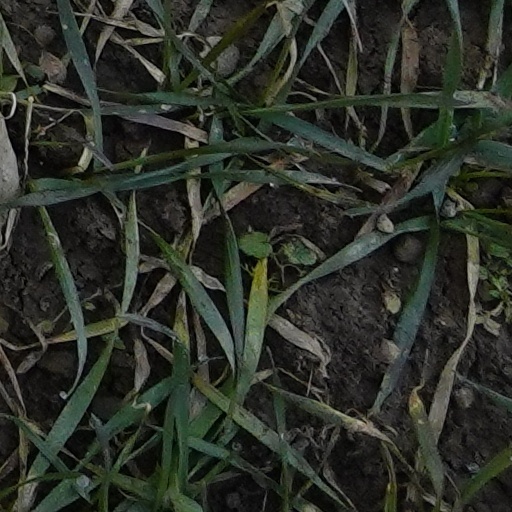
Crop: wheat